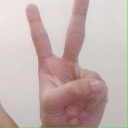
अक्षर: क